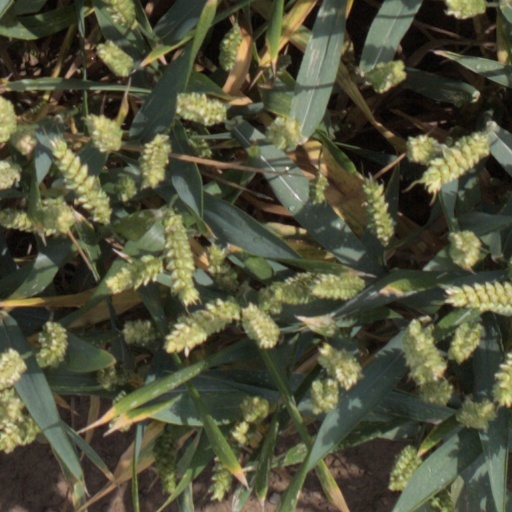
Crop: wheat